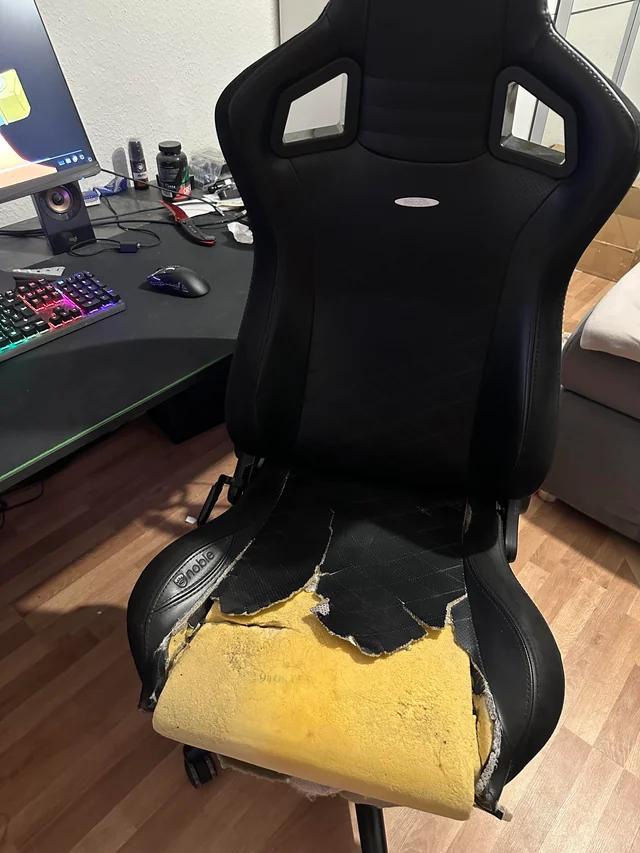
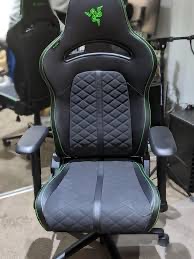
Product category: items_chair
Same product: no